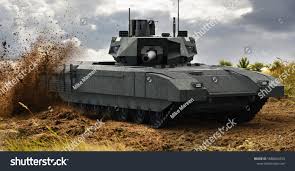
Label: T-14